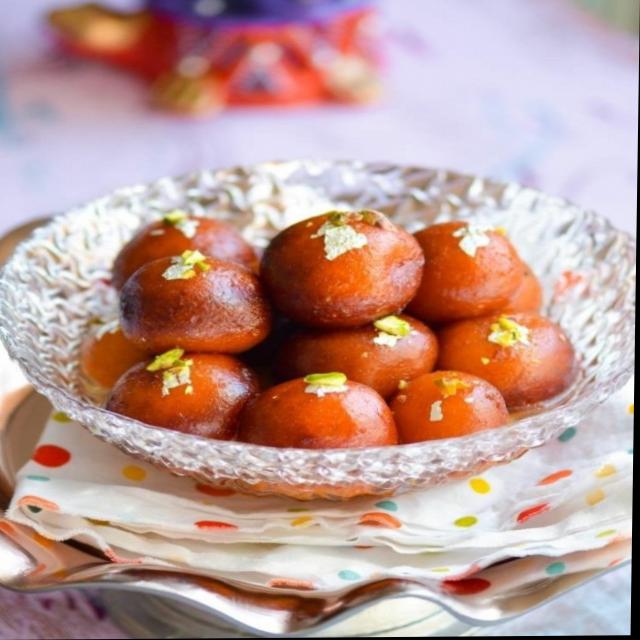
Dish: gulab_jamun